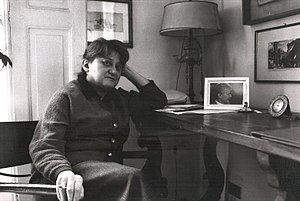
Laura Mancinelli
Laura Mancinelli var en italiensk forfatter, germanist og middelalder.